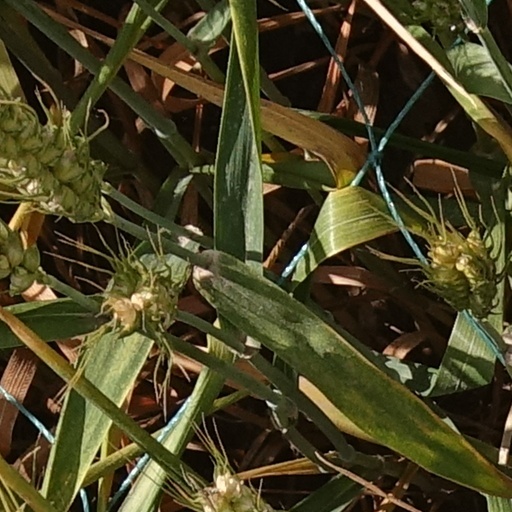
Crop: wheat